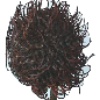
Label: rambutan